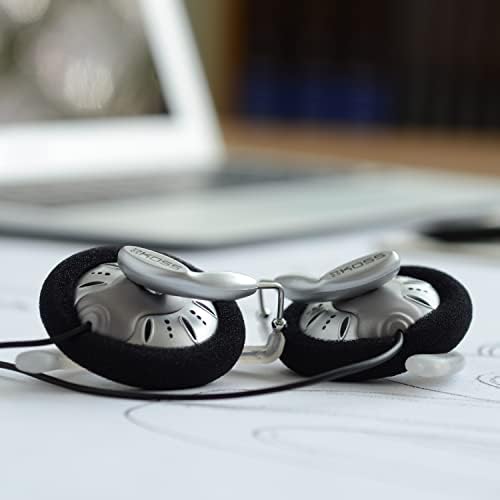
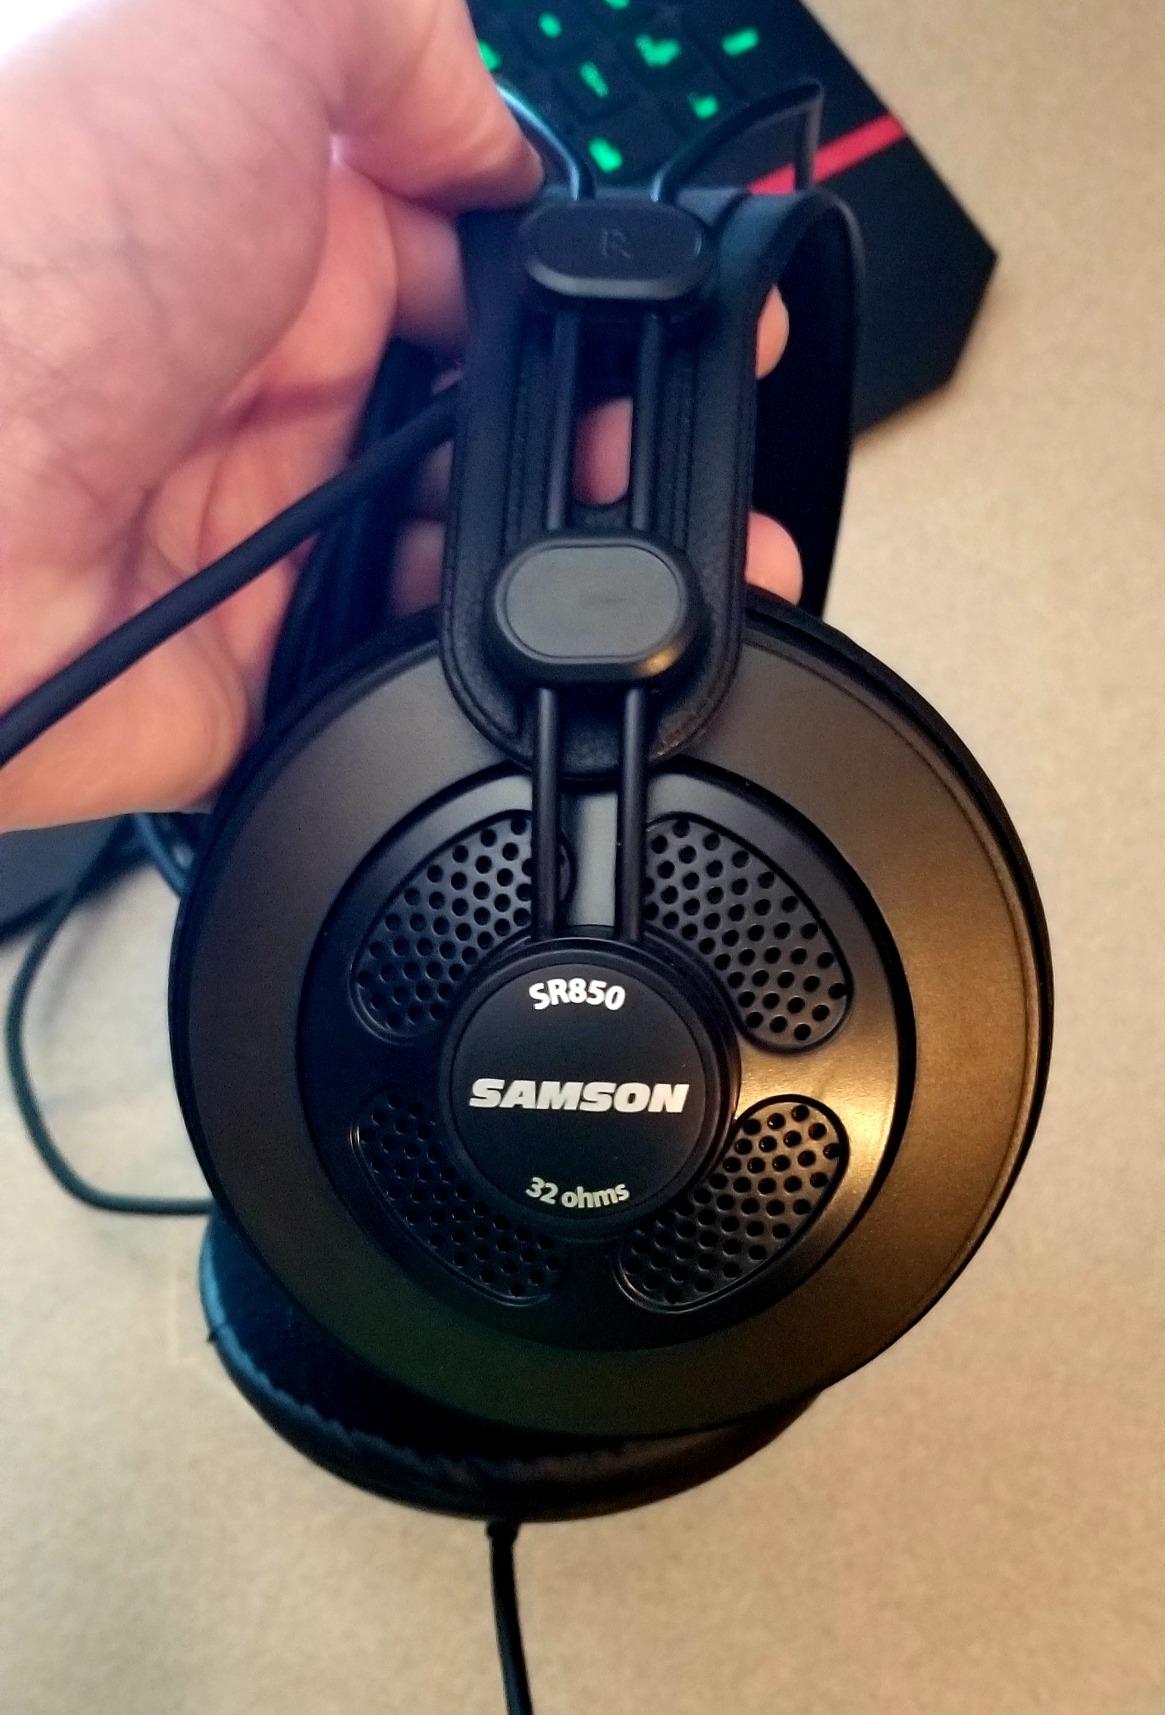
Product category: headphones
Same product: no